Fastball (band)

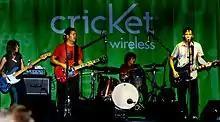
Fastball live at Waterloo Park in Austin, Texas, August 6, 2006. From left to right: Harmoni Kelley (support musician), Miles Zuniga, Joey Shuffield, and Tony Scalzo.

In 1999, Fastball received two Grammy Award nominations as a result of "All the Pain Money Can Buy". One was for Best Rock Performance by a Duo or Group with Vocals, and the other was Best Long Form Video for "The Way". They also received an MTV Award nomination for Best New Artist.